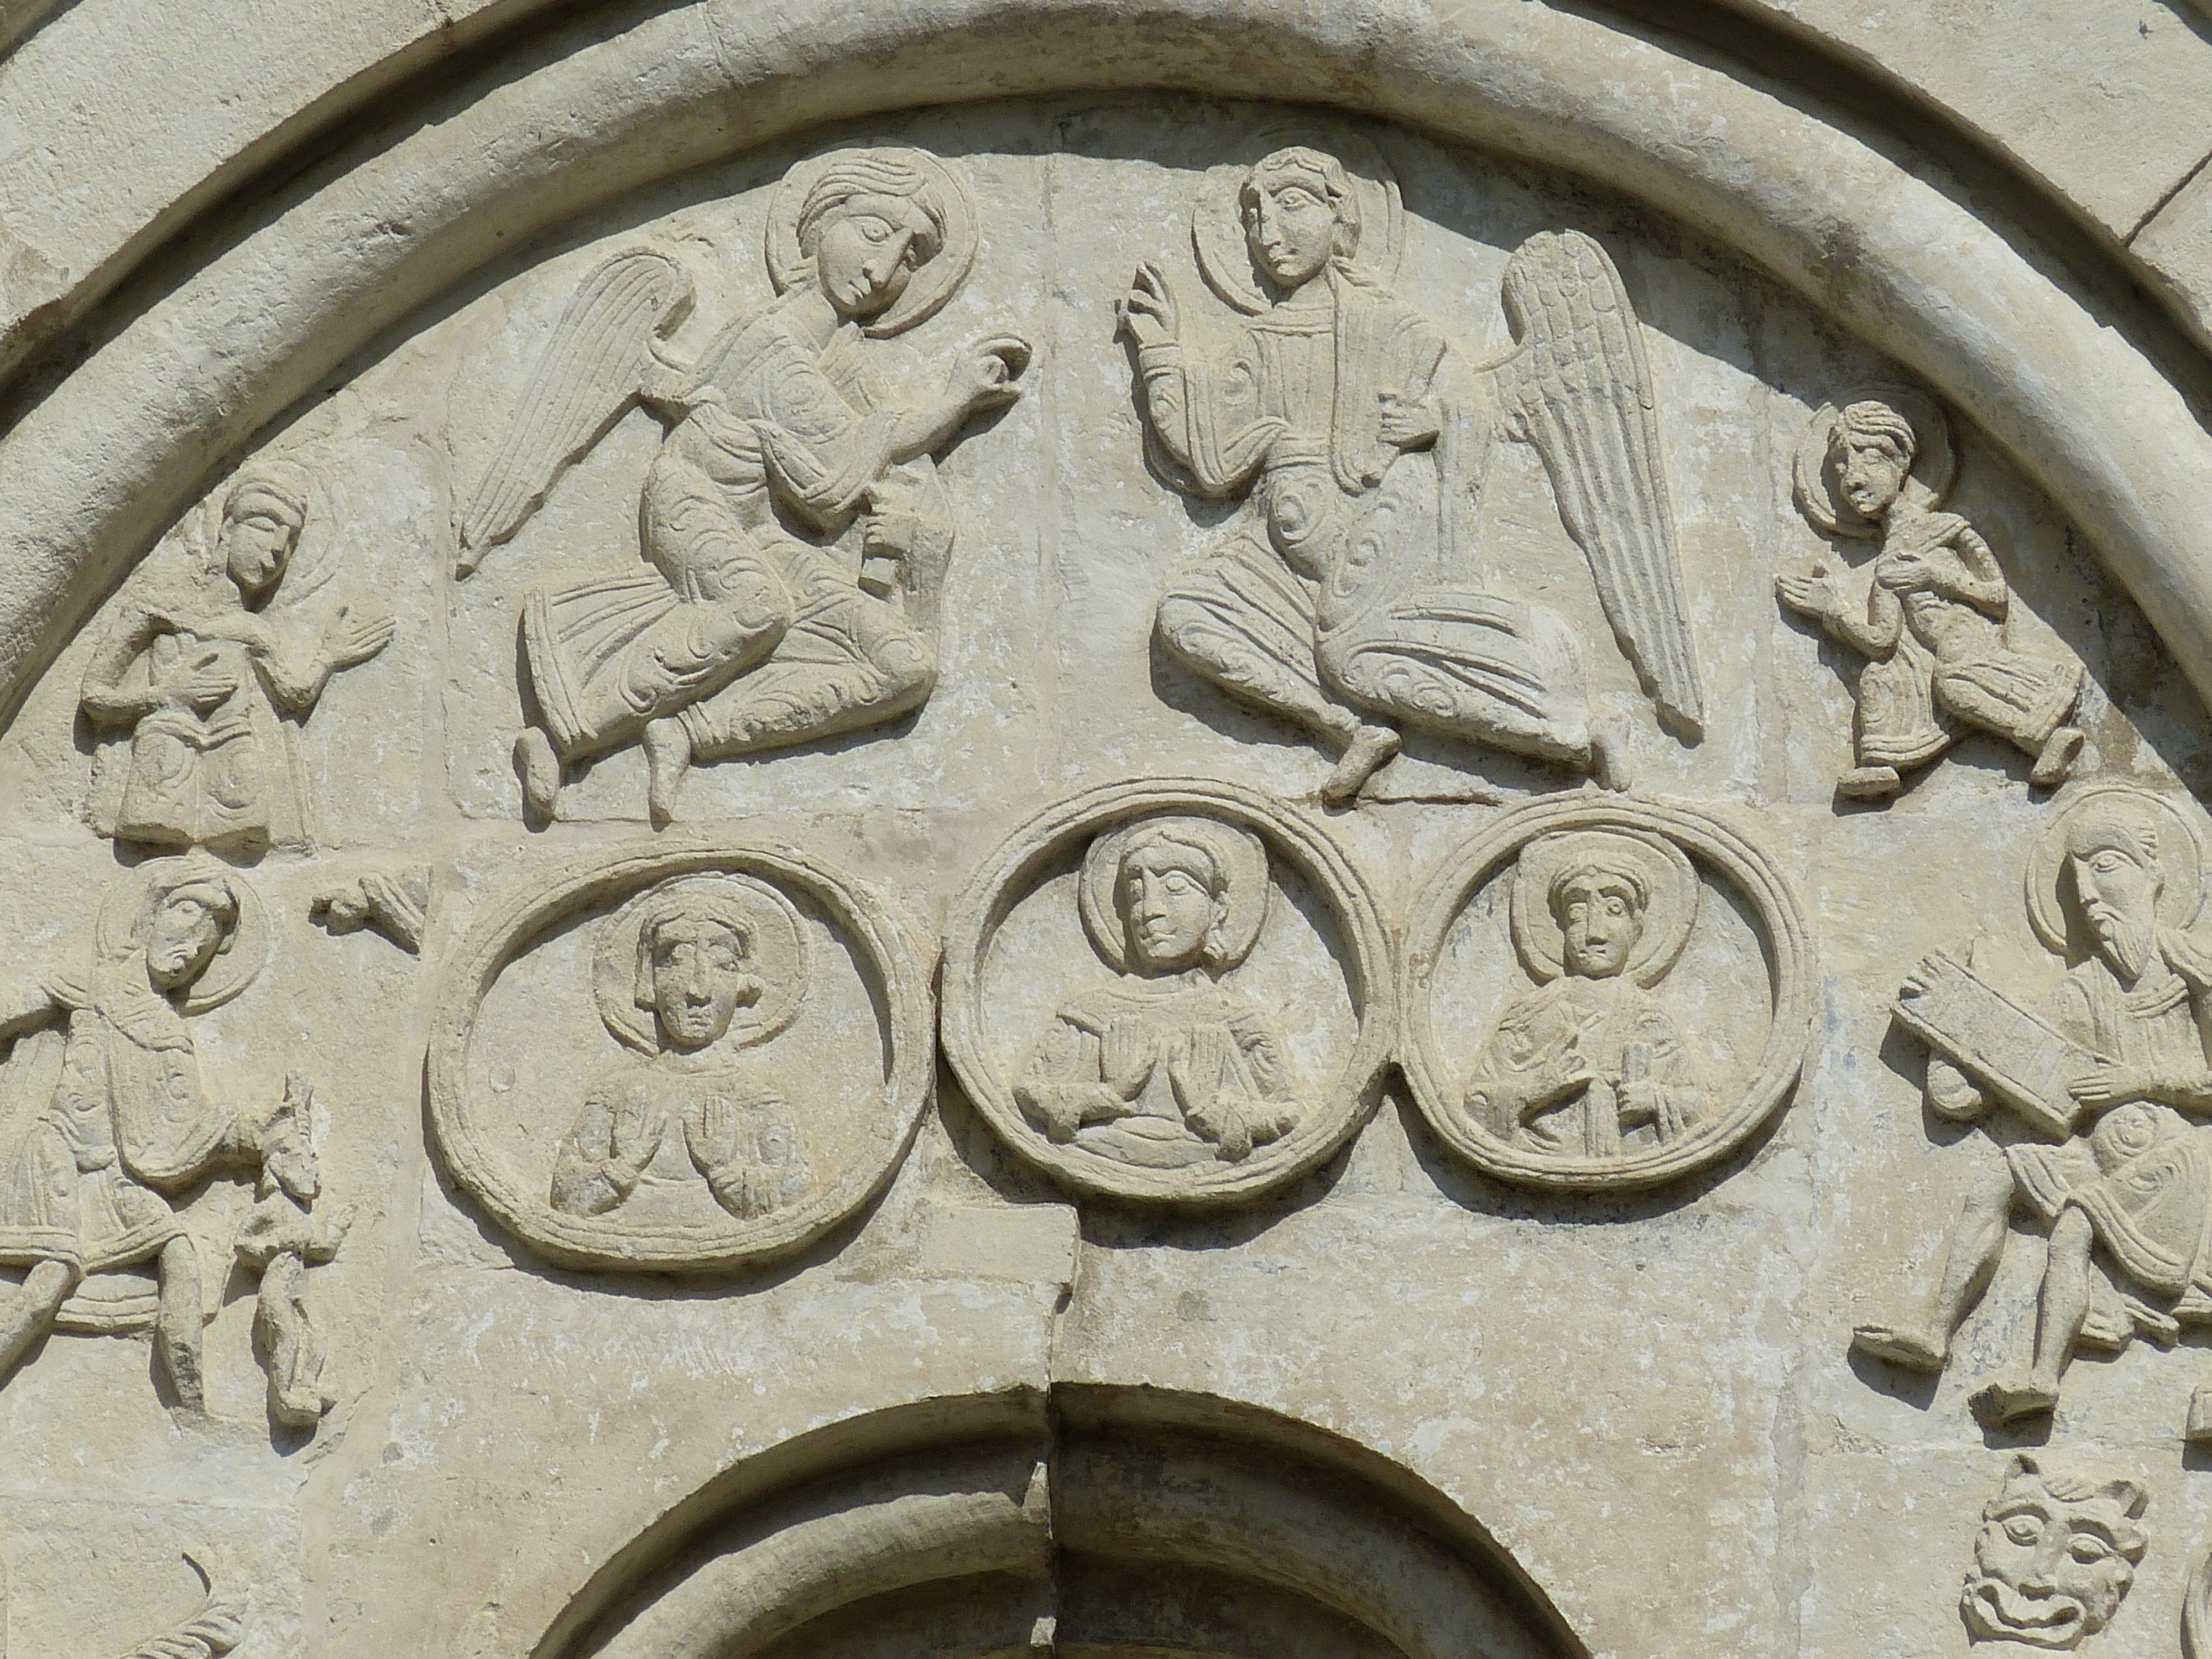
building, arch, tower, money, religion, facade, church, circle, angel, art, currency, orthodox, dome, carving, russia, relief, believe, portal, archaeological site, stone carving, vladimir, russian orthodox church, ancient history, russian orthodox, demetrius